Aynho Park railway station

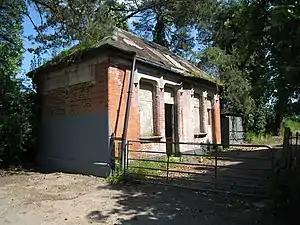
Street-level building of the former station in May 2009, seen from the B4031 road. The path on the right leads up to the site of the former up platform.

Aynho Park was a railway station serving the village of Aynho in Northamptonshire, England. It was on what is now known as the Chiltern Main Line.